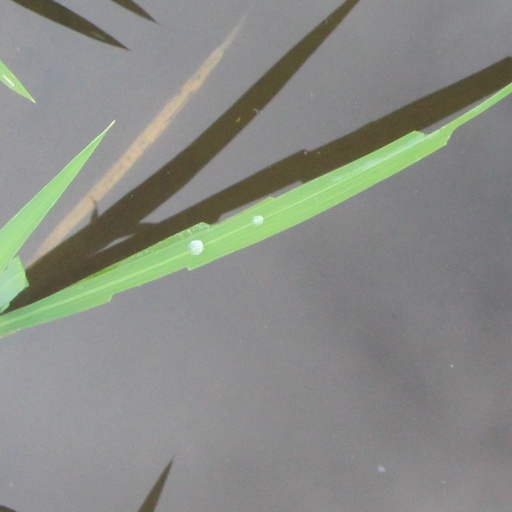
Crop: rice